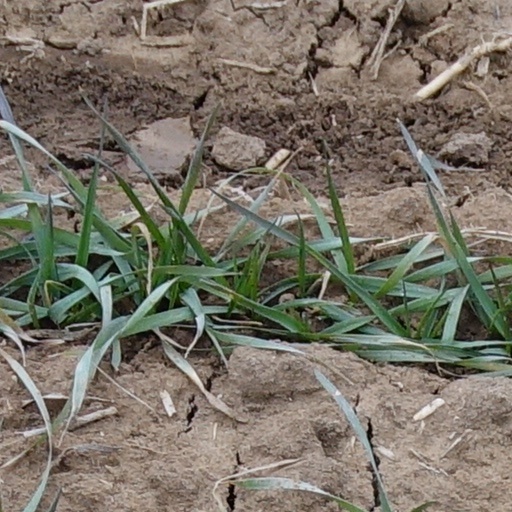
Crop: wheat